Catch-22

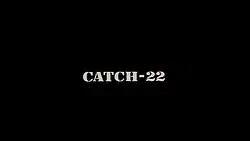
Opening title of the film adaptation

This list covers the first and most recent printed publications by the original publisher Simon & Schuster as well as all other formats. Other print publishers include Dell, Corgi, Vintage, Black Swan, Éditions Grasset, and Wahlström & Widstrand.